Yagua

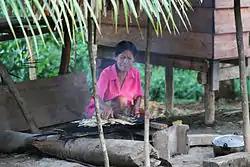
Yagua woman preparing fish for dinner, Libertad (Colombia)

The third earliest documented European contact with the Yagua was probably made by the Spanish explorer Francisco de Orellana in January 1542. While exploring in the area of modern-day Pebas, Orellana encountered a village called Aparia, and captured two chiefs named Aparia and Dirimara, as well as some others. These names could conceivably have come from the Yagua words "(j)ápiiryá" 'red macaw clan' and "rimyurá" 'shaman' respectively. The former could very well be a village name as well as a name applied to an individual; today clan names are still used by many Yaguas as family names. The word for shaman might also be used to refer to an individual, especially one singled out as a 'chief'. Regular European contact began in 1686 with the establishment of a Jesuit mission at San Joaquin de los Omagua, on an island in the Amazon river probably near what is now the mouth of the Ampiyacu River. Though this mission was established to serve the Cambeba people, there was undoubtedly contact with the Yaguas as well. From the 17th century to the last half of the 19th century, contact with the Yaguas was mainly through the Jesuit and Franciscan missionaries. In the early 18th century, Portuguese raiding parties attacked the Spanish missions throughout the Amazon region causing much geographic dispersion of the tribes that were in contact with the Spanish, and inflicting severe casualties.